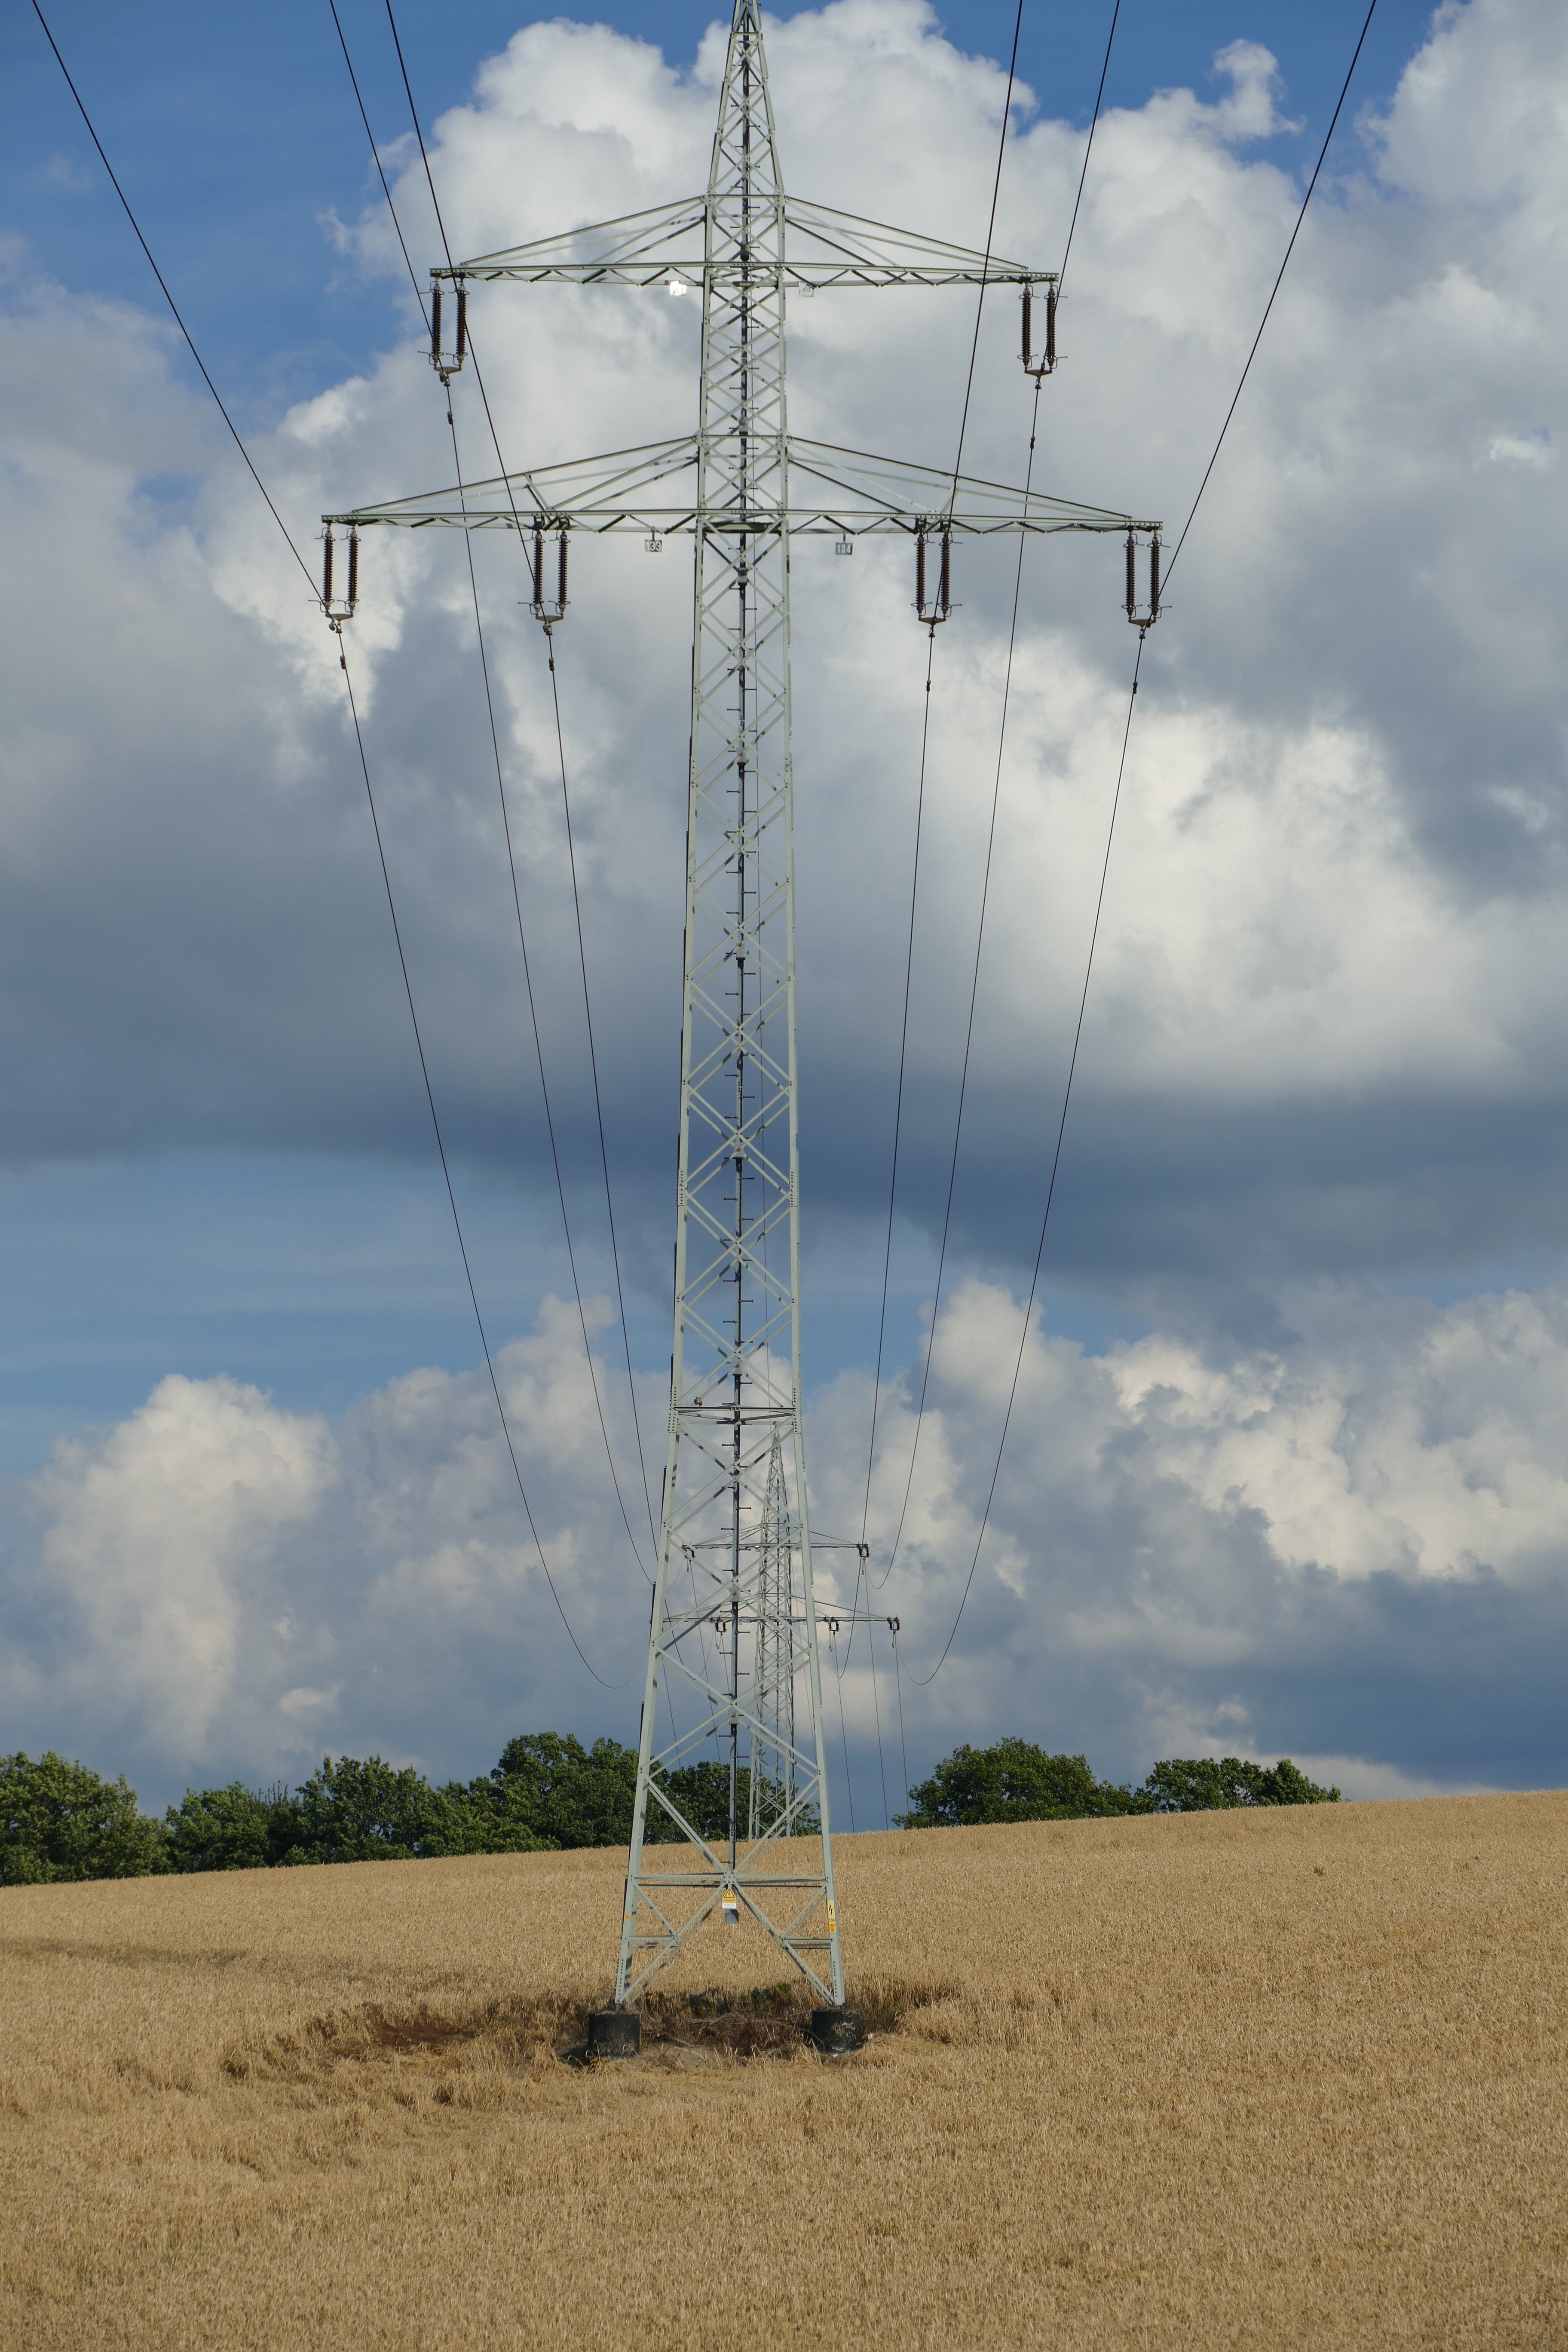
nature, sky, wind, line, tower, mast, electricity, energy, clouds, vision, cereals, arable, power lines, transmission tower, atmosphere of earth, outdoor structure, electrical supply, overhead power line